Gothic War (535–554)

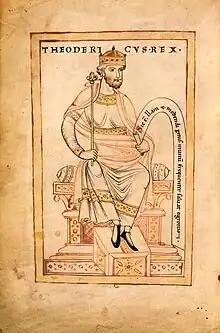
Theodoric

In 476, Odoacer deposed Emperor Romulus Augustulus and declared himself King of Italy, resulting in the final dissolution of the Western Roman Empire in Italy. Although Odoacer recognised the nominal suzerainty of the Byzantine emperor, Zeno, his independent policies and increasing strength made him a threat in the eyes of Constantinople. To provide a buffer, the Ostrogoths, under their leader, Theodoric the Great, were settled as (allies) of the empire in the western Balkans, but unrest continued. Zeno sent the Ostrogoths to Italy as the representatives of the empire to remove Odoacer. Theodoric and the Goths defeated Odoacer, and Italy came under Gothic rule. In the arrangement between Theodoric and Zeno and his successor Anastasius, the land and its people were regarded as part of the Empire, with Theodoric a viceroy and head of the army. This arrangement was scrupulously observed by Theodoric; there was continuity in civil administration, which was staffed exclusively by Romans, and legislation remained the preserve of the emperor. The army, on the other hand, was exclusively Gothic, under the authority of their chiefs and courts. The peoples were also divided by religion: the Romans were Chalcedonian Christians, while the Goths were Arian Christians. Unlike the Vandals or the early Visigoths, the Goths practised considerable religious tolerance. The dual system worked under the capable leadership of Theodoric, who conciliated the Italian aristocracy, but the system began to break down during his later years and collapsed under his heirs.